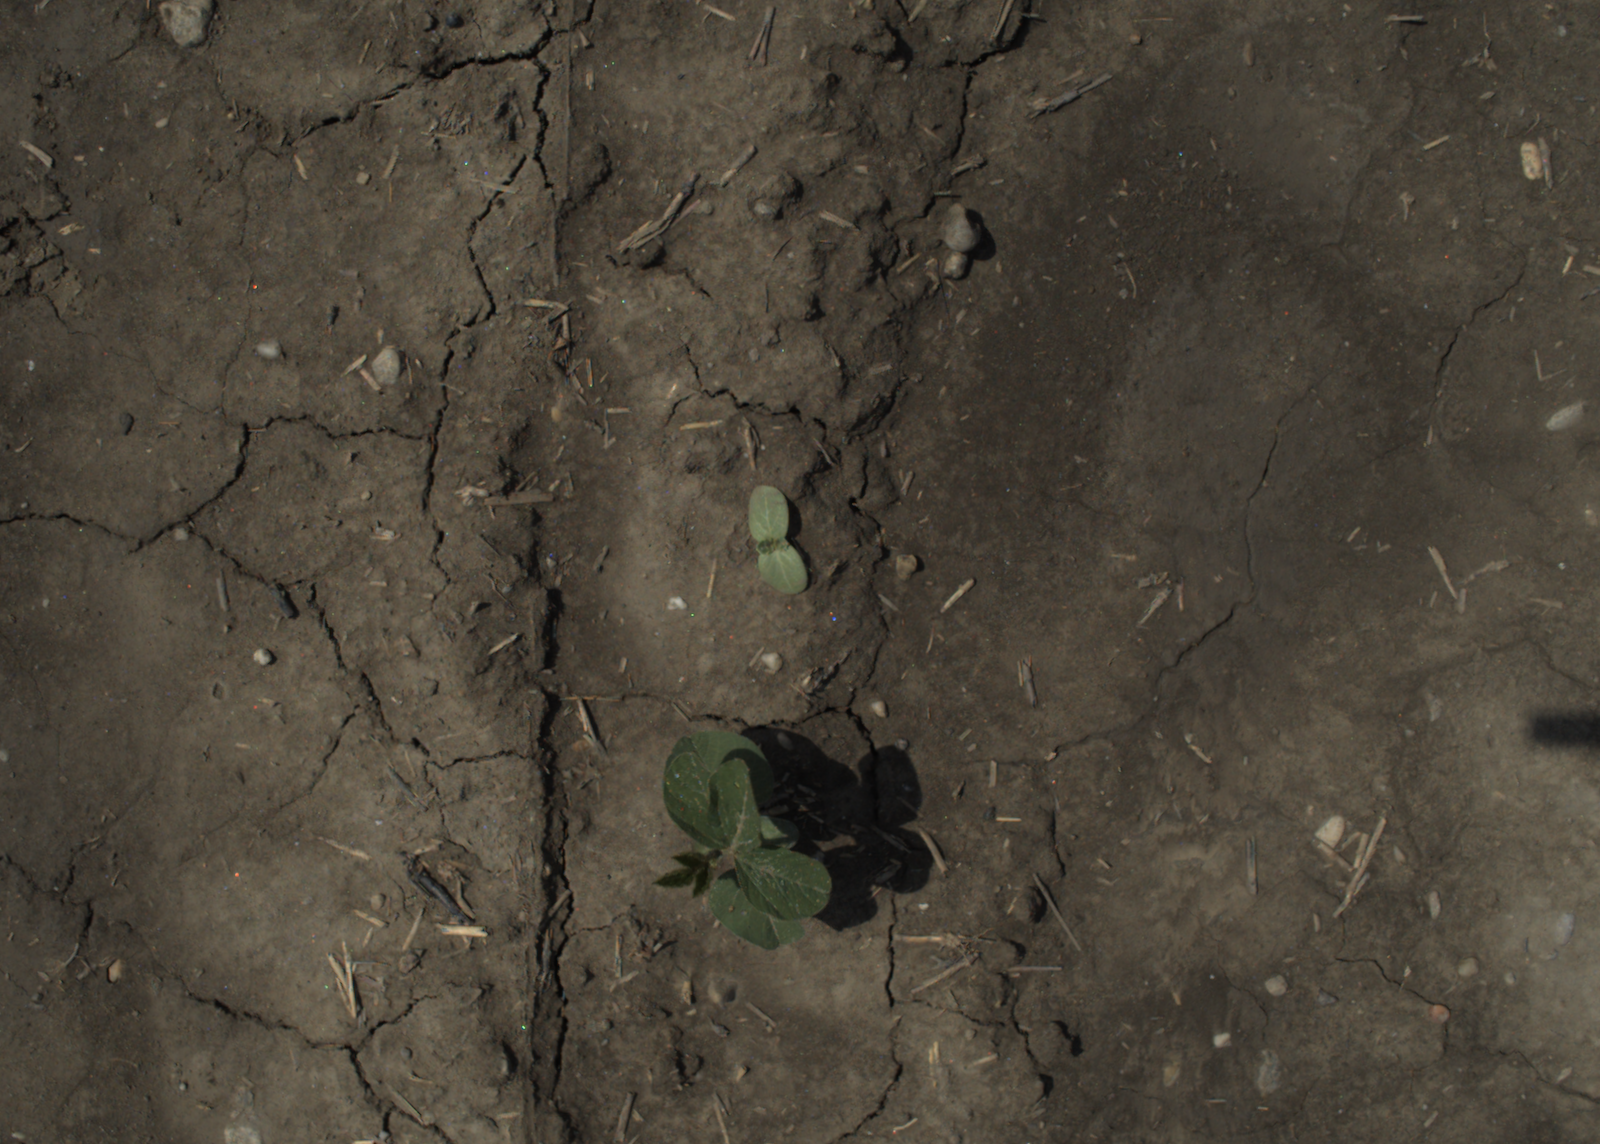
Capture date: 29.06.2021 11:30:33
Weather: sunny
Wind: strong
Seeding date: 08.06.2021
Plant canopy height (mm): 962